Placebo

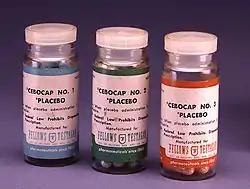
Placebos are typically inert tablets, such as sugar pills.

A placebo can be roughly defined as a sham medical treatment. Common placebos include inert tablets (like sugar pills), inert injections (like saline), sham surgery, and other procedures.